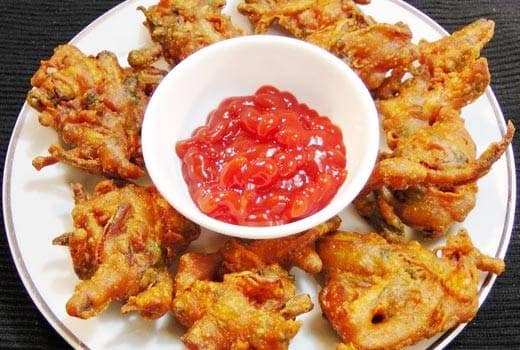
Dish: pakode